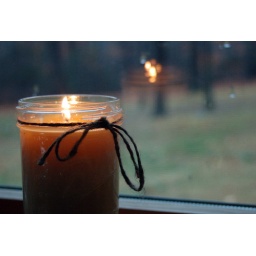
candle in the window